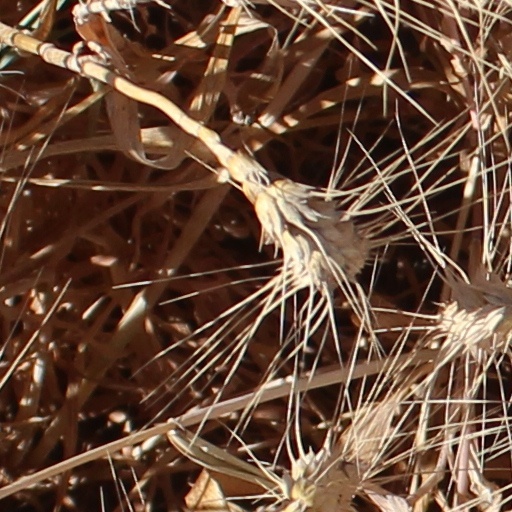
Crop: wheat